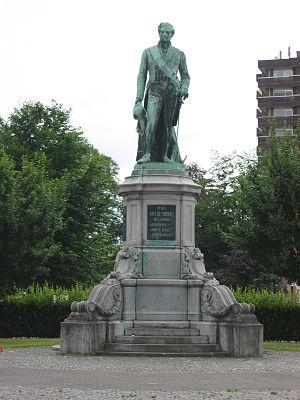
Jean Sylvain Van de Weyer, plus connu comme Sylvain Van de Weyer, né à Louvain le 19 janvier 1802 et décédé à Londres le 23 mai 1874, est un avocat, diplomate et homme d’État belge. Il fut membre du Gouvernement provisoire en 1830 et Premier ministre entre 1845 et 1846. Il mourut citoyen britannique, dans le somptueux château qu'il s'était fait construire, à New Lodge près de Windsor, ayant tout à fait oublié le nouveau pays que, dans l'enthousiasme de sa jeunesse, il avait aidé à faire naître.